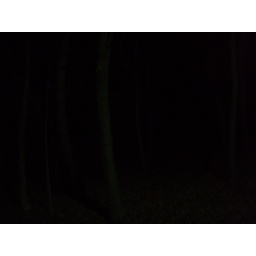
If you have a dull monitor you might not see anything, but the trees are there in the dark.